Thompson Hill

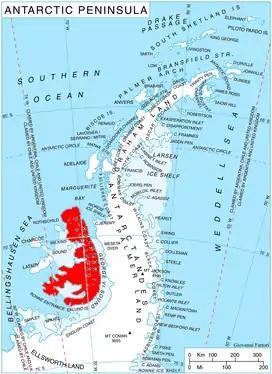
Location of Alexander Island in the Antarctic Peninsula region

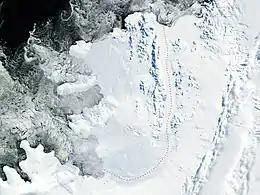
Satellite image of Alexander Island

Thompson Hill (‘Halm Thompson’ \'h&lm 'tomp-s&n\) is the mostly ice-covered ridge rising to 934 m in central Sofia University Mountains, northern Alexander Island in Antarctica. It surmounts Nichols Snowfield to the southeast and Poste Valley to the northeast. The vicinity was visited on 2 February 1988 by the geological survey team of Christo Pimpirev and Borislav Kamenov (First Bulgarian Antarctic Expedition), and Philip Nell and Peter Marquis (British Antarctic Survey).